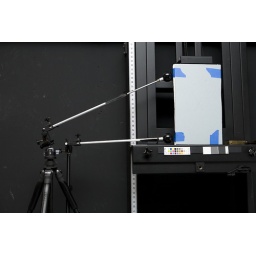
black ball setup with a stand in object on stage